Cyprus Archery Federation

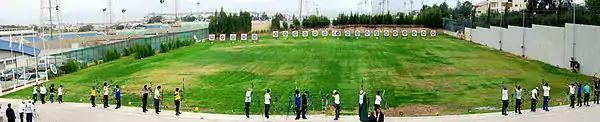
Cyprus Archery Federation grounds

The Cyprus Archery Federation was founded in 1972 but became active much later. In 1987 the Cyprus Archery Club (CAC) in Nicosia was founded later followed by Artemis and Kentavros clubs.